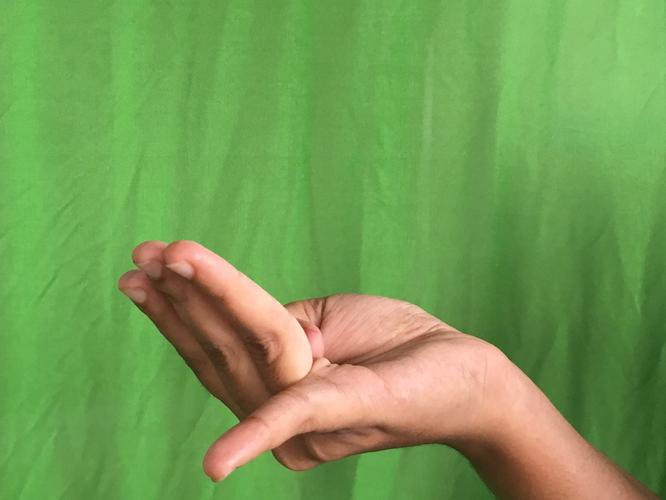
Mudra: Chaturam
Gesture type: single_hand